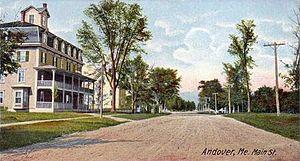
Andover est une ville du comté d'Oxford, dans l'État du Maine aux États-Unis. La population était de 821 habitants au recensement de 2010. Située au milieu des montagnes et traversé par le Sentier des Appalaches, Andover abrite la Station satellite d'Andover et le pont couvert de Lovejoy.